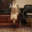
Label: cat